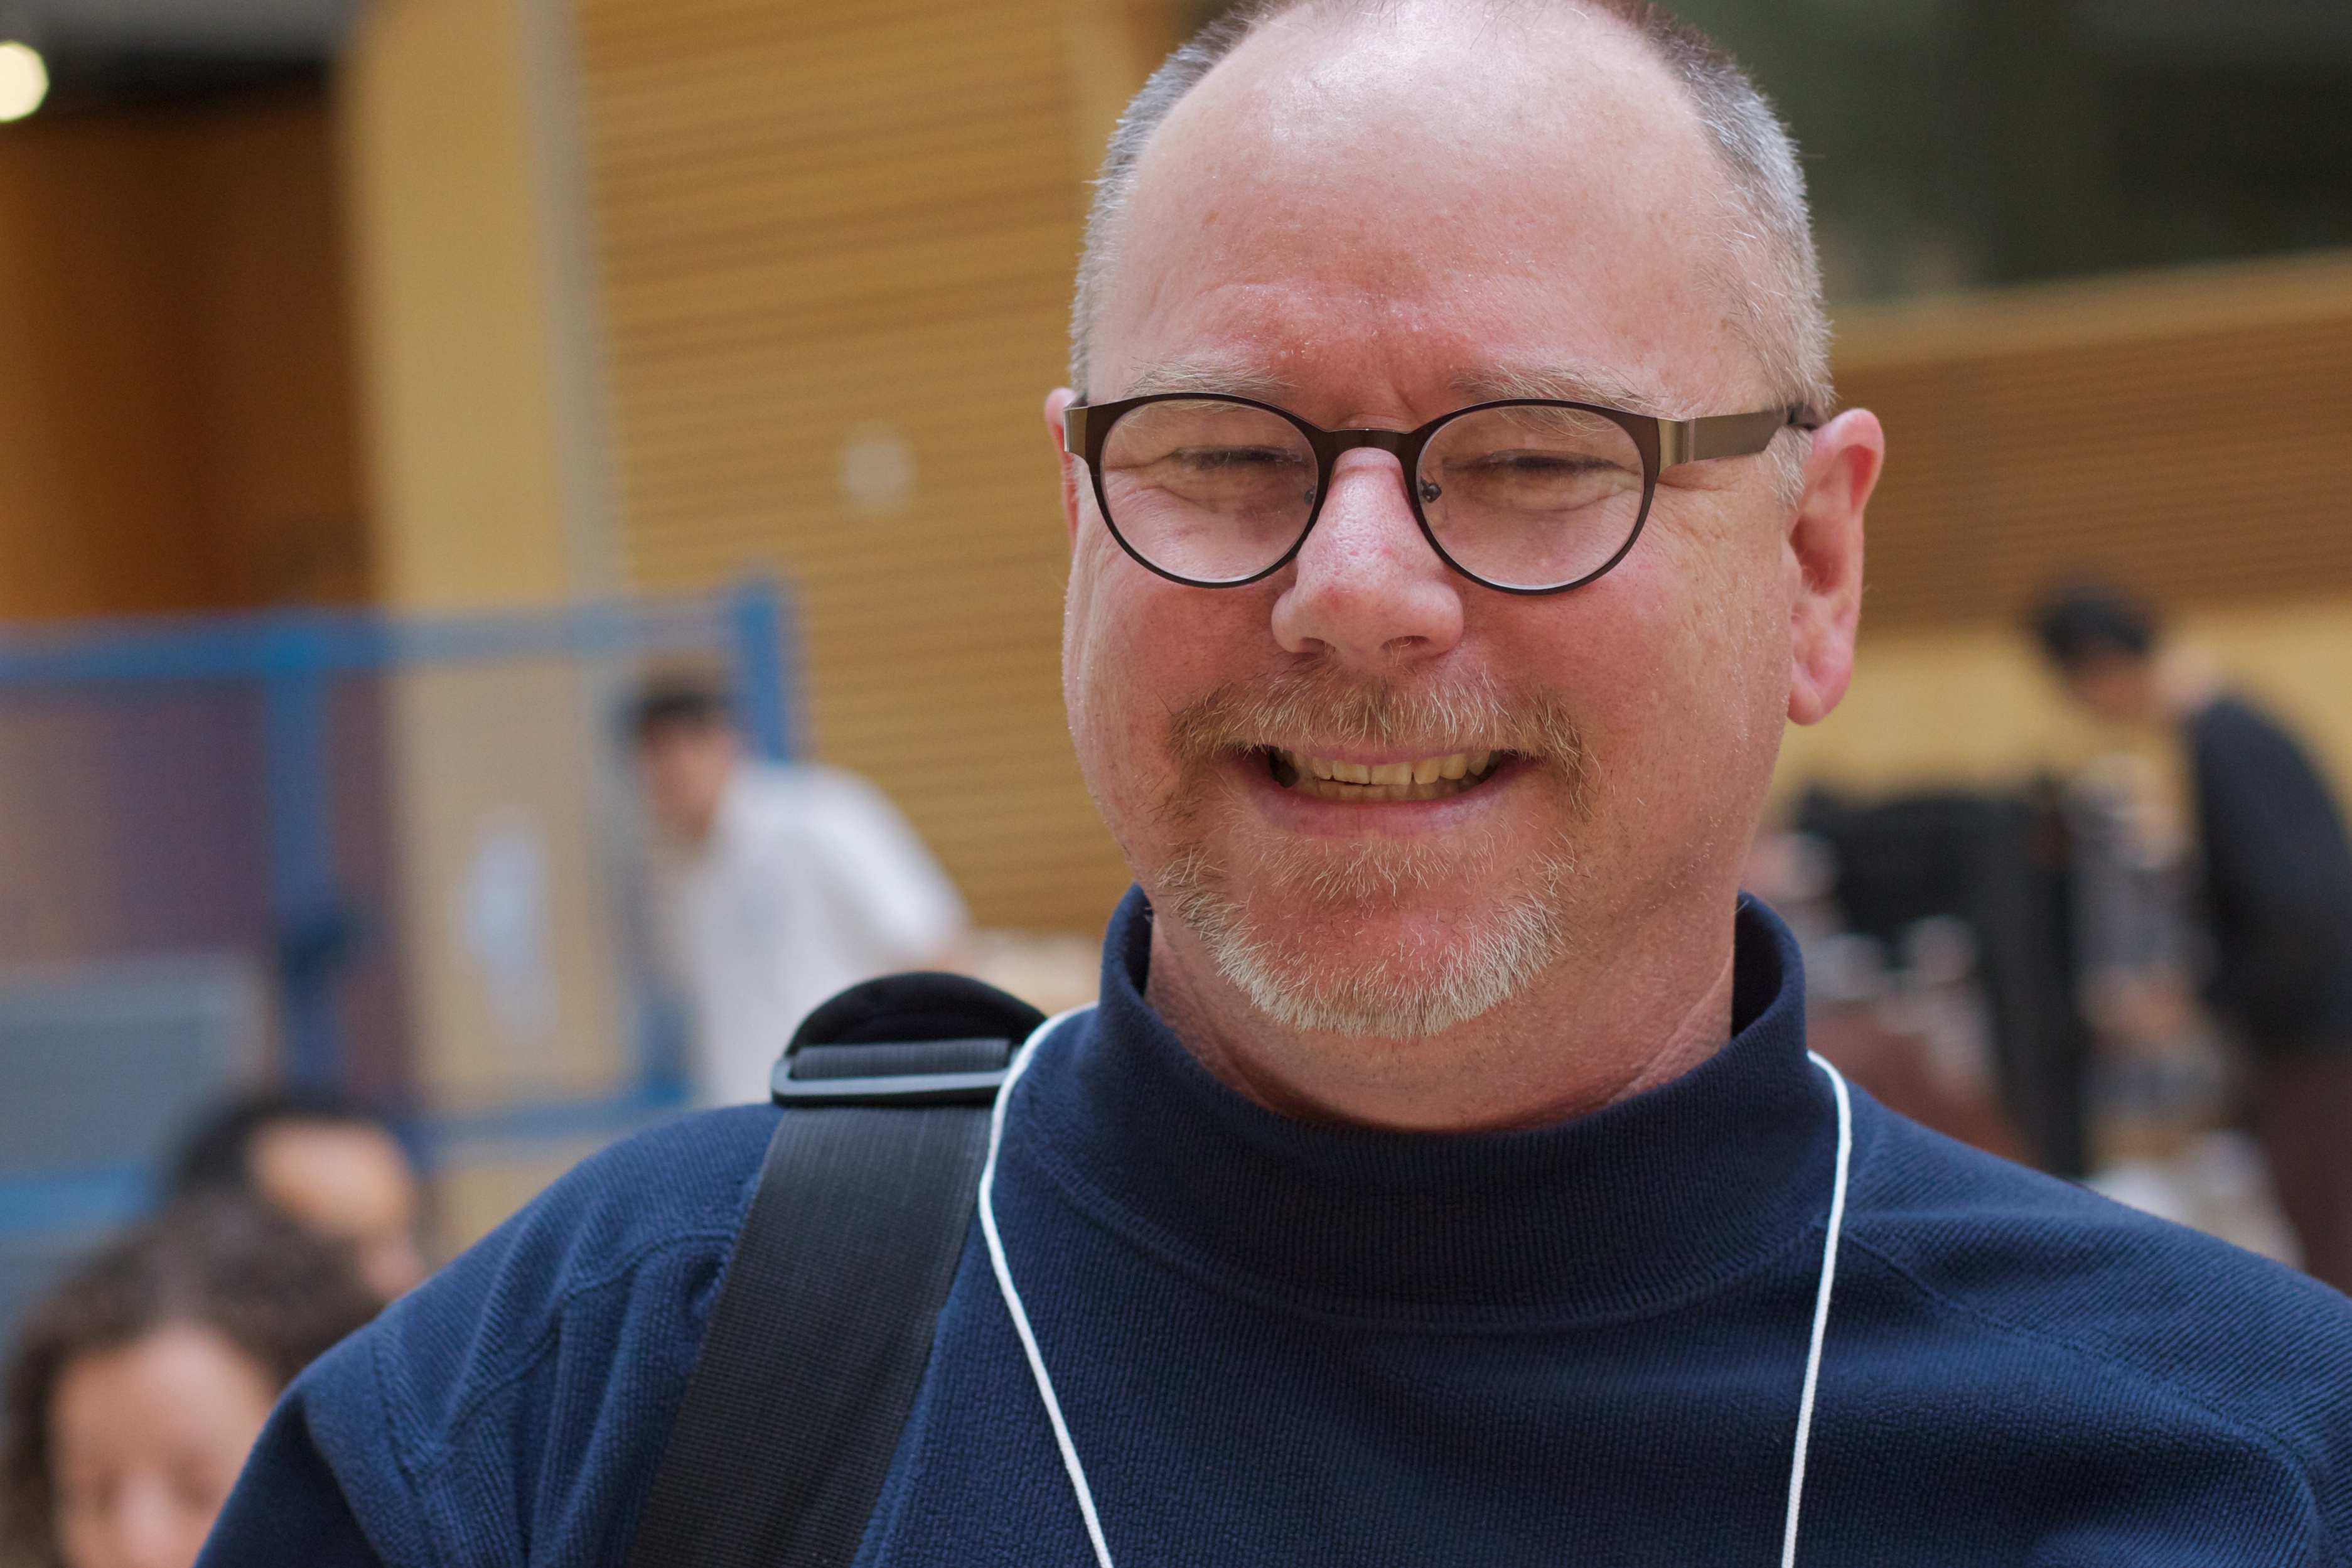
person, profession, senior citizen, glasses, nv11